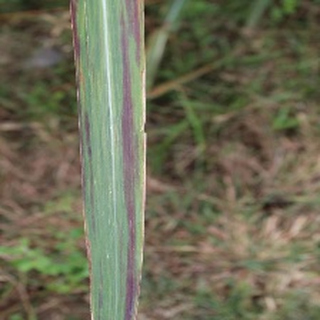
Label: sugarcane_bacterial_blight